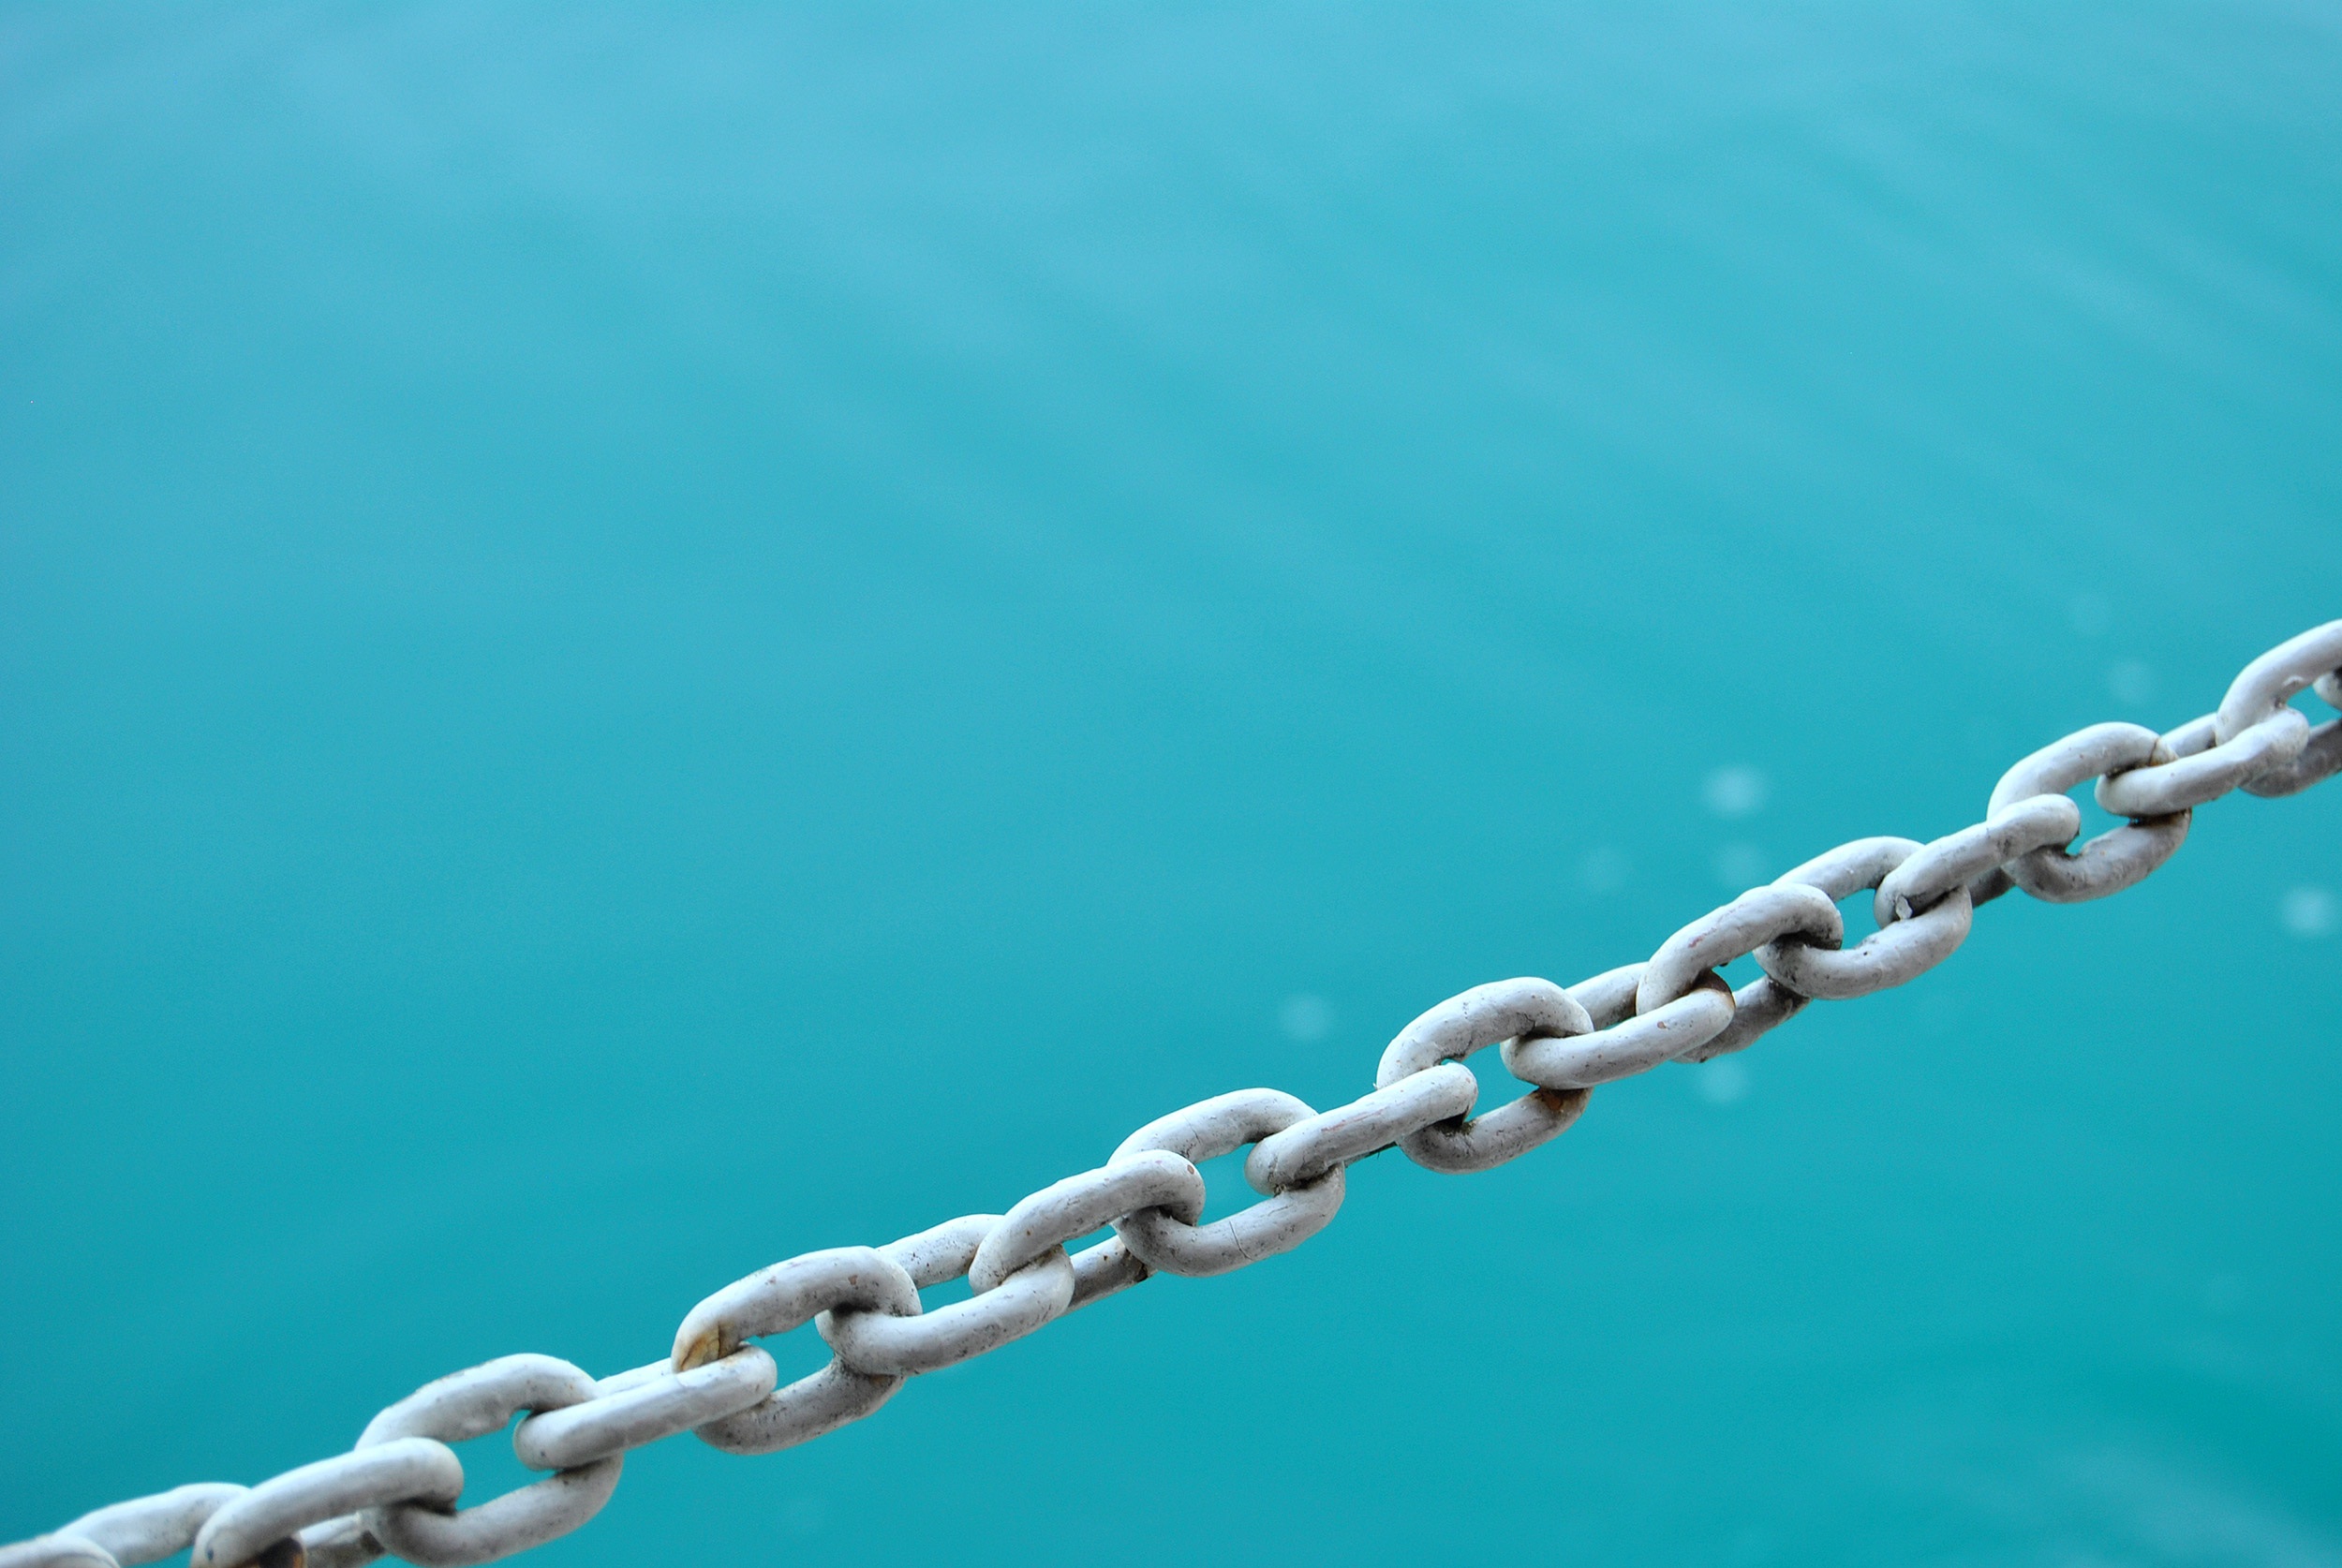
chain